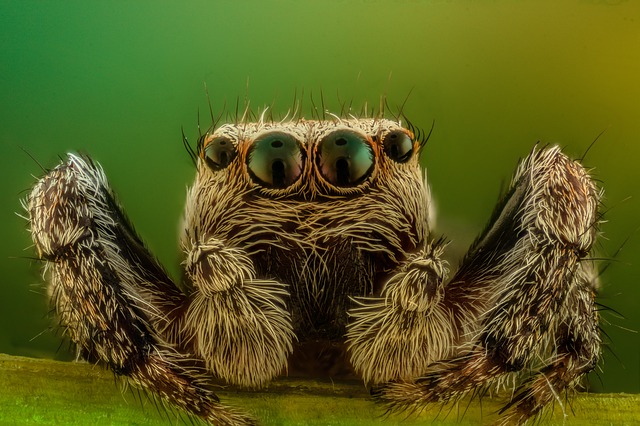
Label: spider